1924 British Mount Everest expedition

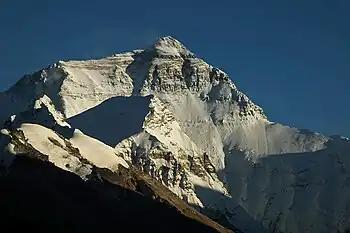
North Face of Mount Everest

The 1924 British Mount Everest expedition was—after the 1922 British Mount Everest expedition—the 2nd expedition with the goal of achieving the first ascent of Mount Everest. After two summit attempts in which Edward Norton set a world altitude record of , the mountaineers George Mallory and Andrew "Sandy" Irvine disappeared on the third attempt. Their disappearance has given rise to the long-standing speculation of whether or not the pair might have reached the summit. Mallory's body was found in 1999 at , but the resulting clues did not provide any conclusive evidence as to whether the summit was reached. Irvine's partial remains were later found in 2024 by a "National Geographic" team during a descent of the Rongbuk Glacier by the North Face.